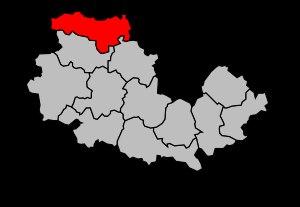
Le canton de Loué est un canton français situé dans le département de la Sarthe et la région Pays de la Loire.